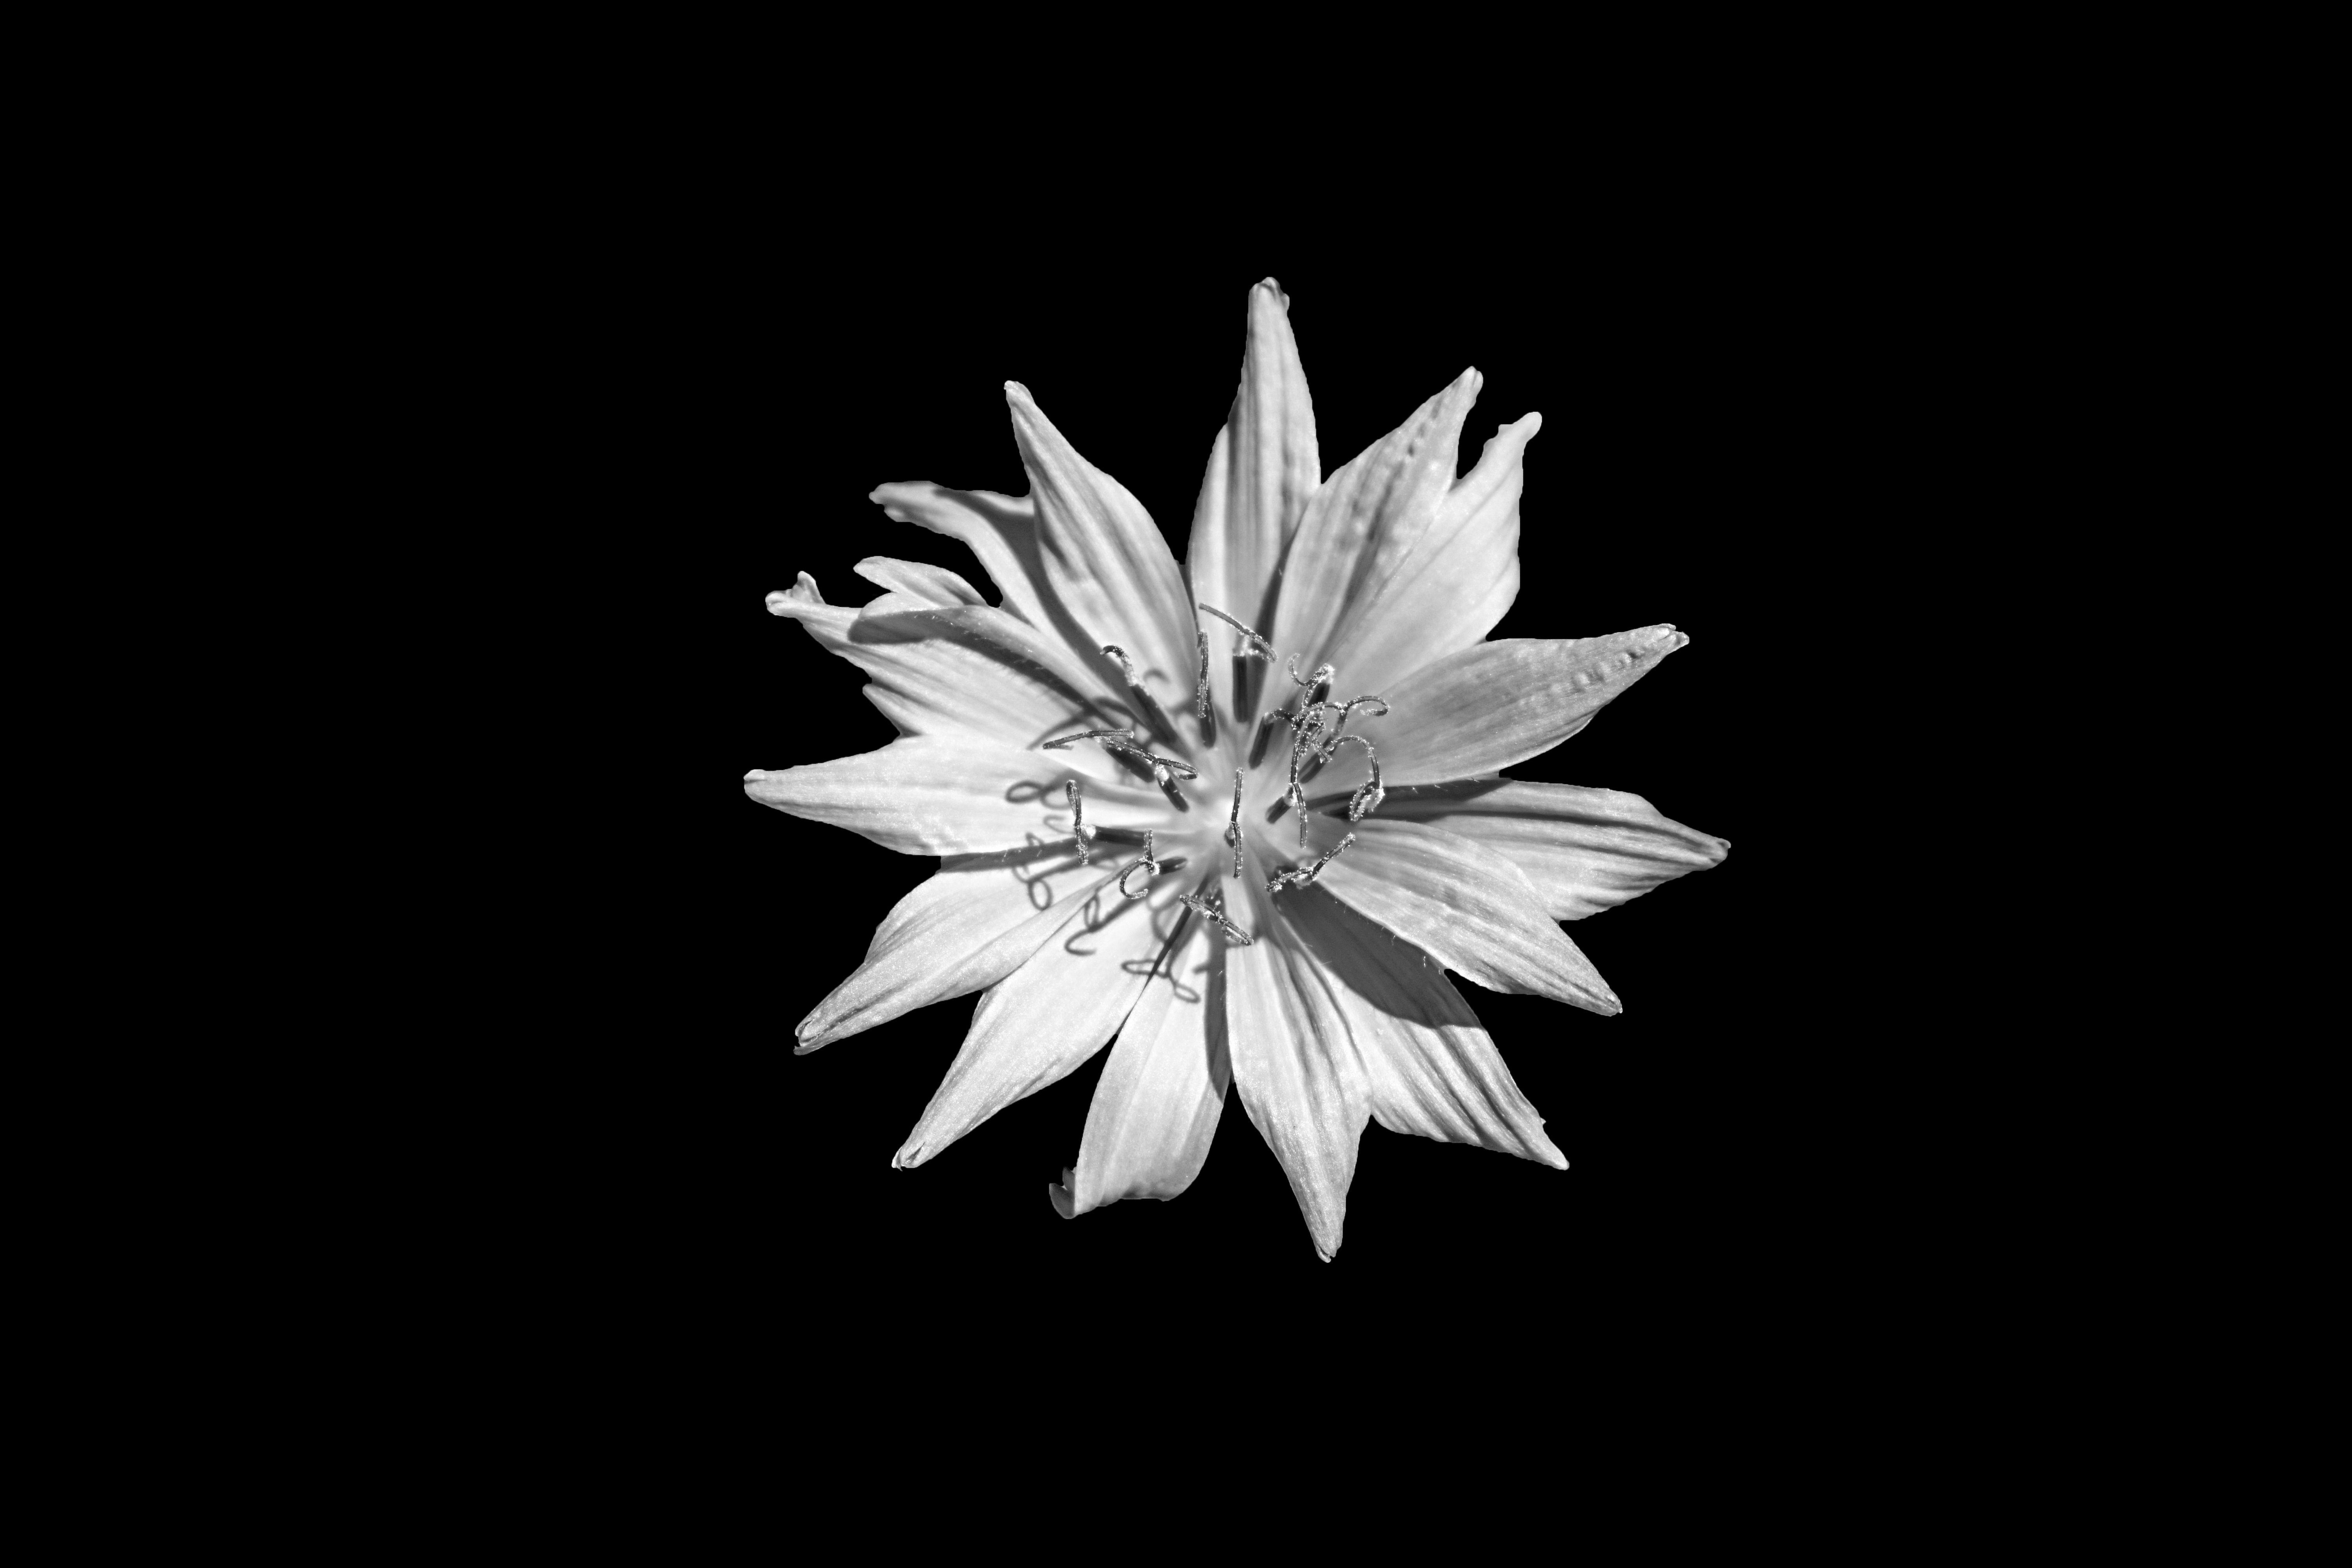
nature, wing, black and white, plant, white, photography, leaf, flower, petal, blue, monochrome, flora, weed, centaurea cyanus, cornflower, floral backgrounds, background, wallpaper, macro photography, monochrome photography